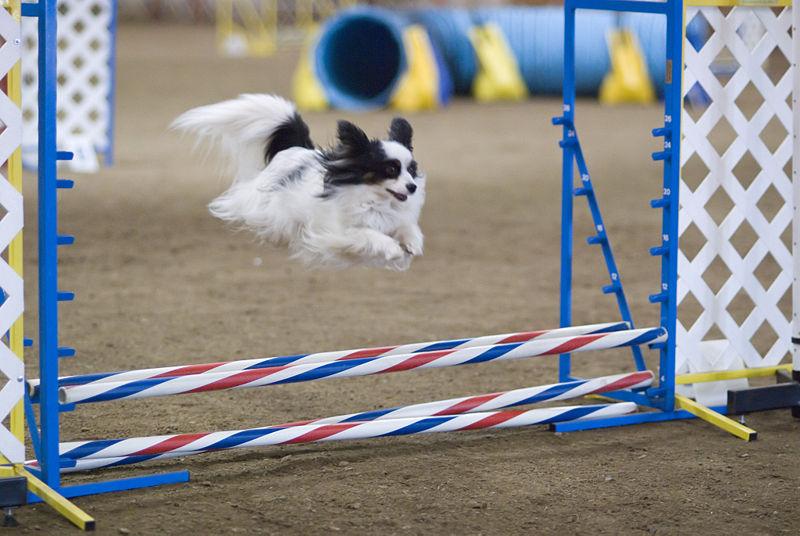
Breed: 806-n000129-papillon